Oliver Twist

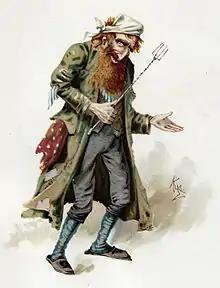
Fagin by 'Kyd' (1889)

A mysterious man, known only as "Monks", teams up with Fagin, to prevent Oliver from learning of his past. Monks bribes Mr Bumble and his new wife, the former Widow Corney, for information on Oliver. Together, they dispose of a ring and medallion that had once belonged to Oliver's mother and had been stolen from her after she died. Nancy, racked with guilt for her role in Oliver's kidnapping, secretly spies on them and passes the information on to Rose Maylie, who tells Mr Brownlow. Meanwhile, the Artful Dodger is arrested for pickpocketing, tried and sentenced to transportation to Australia.